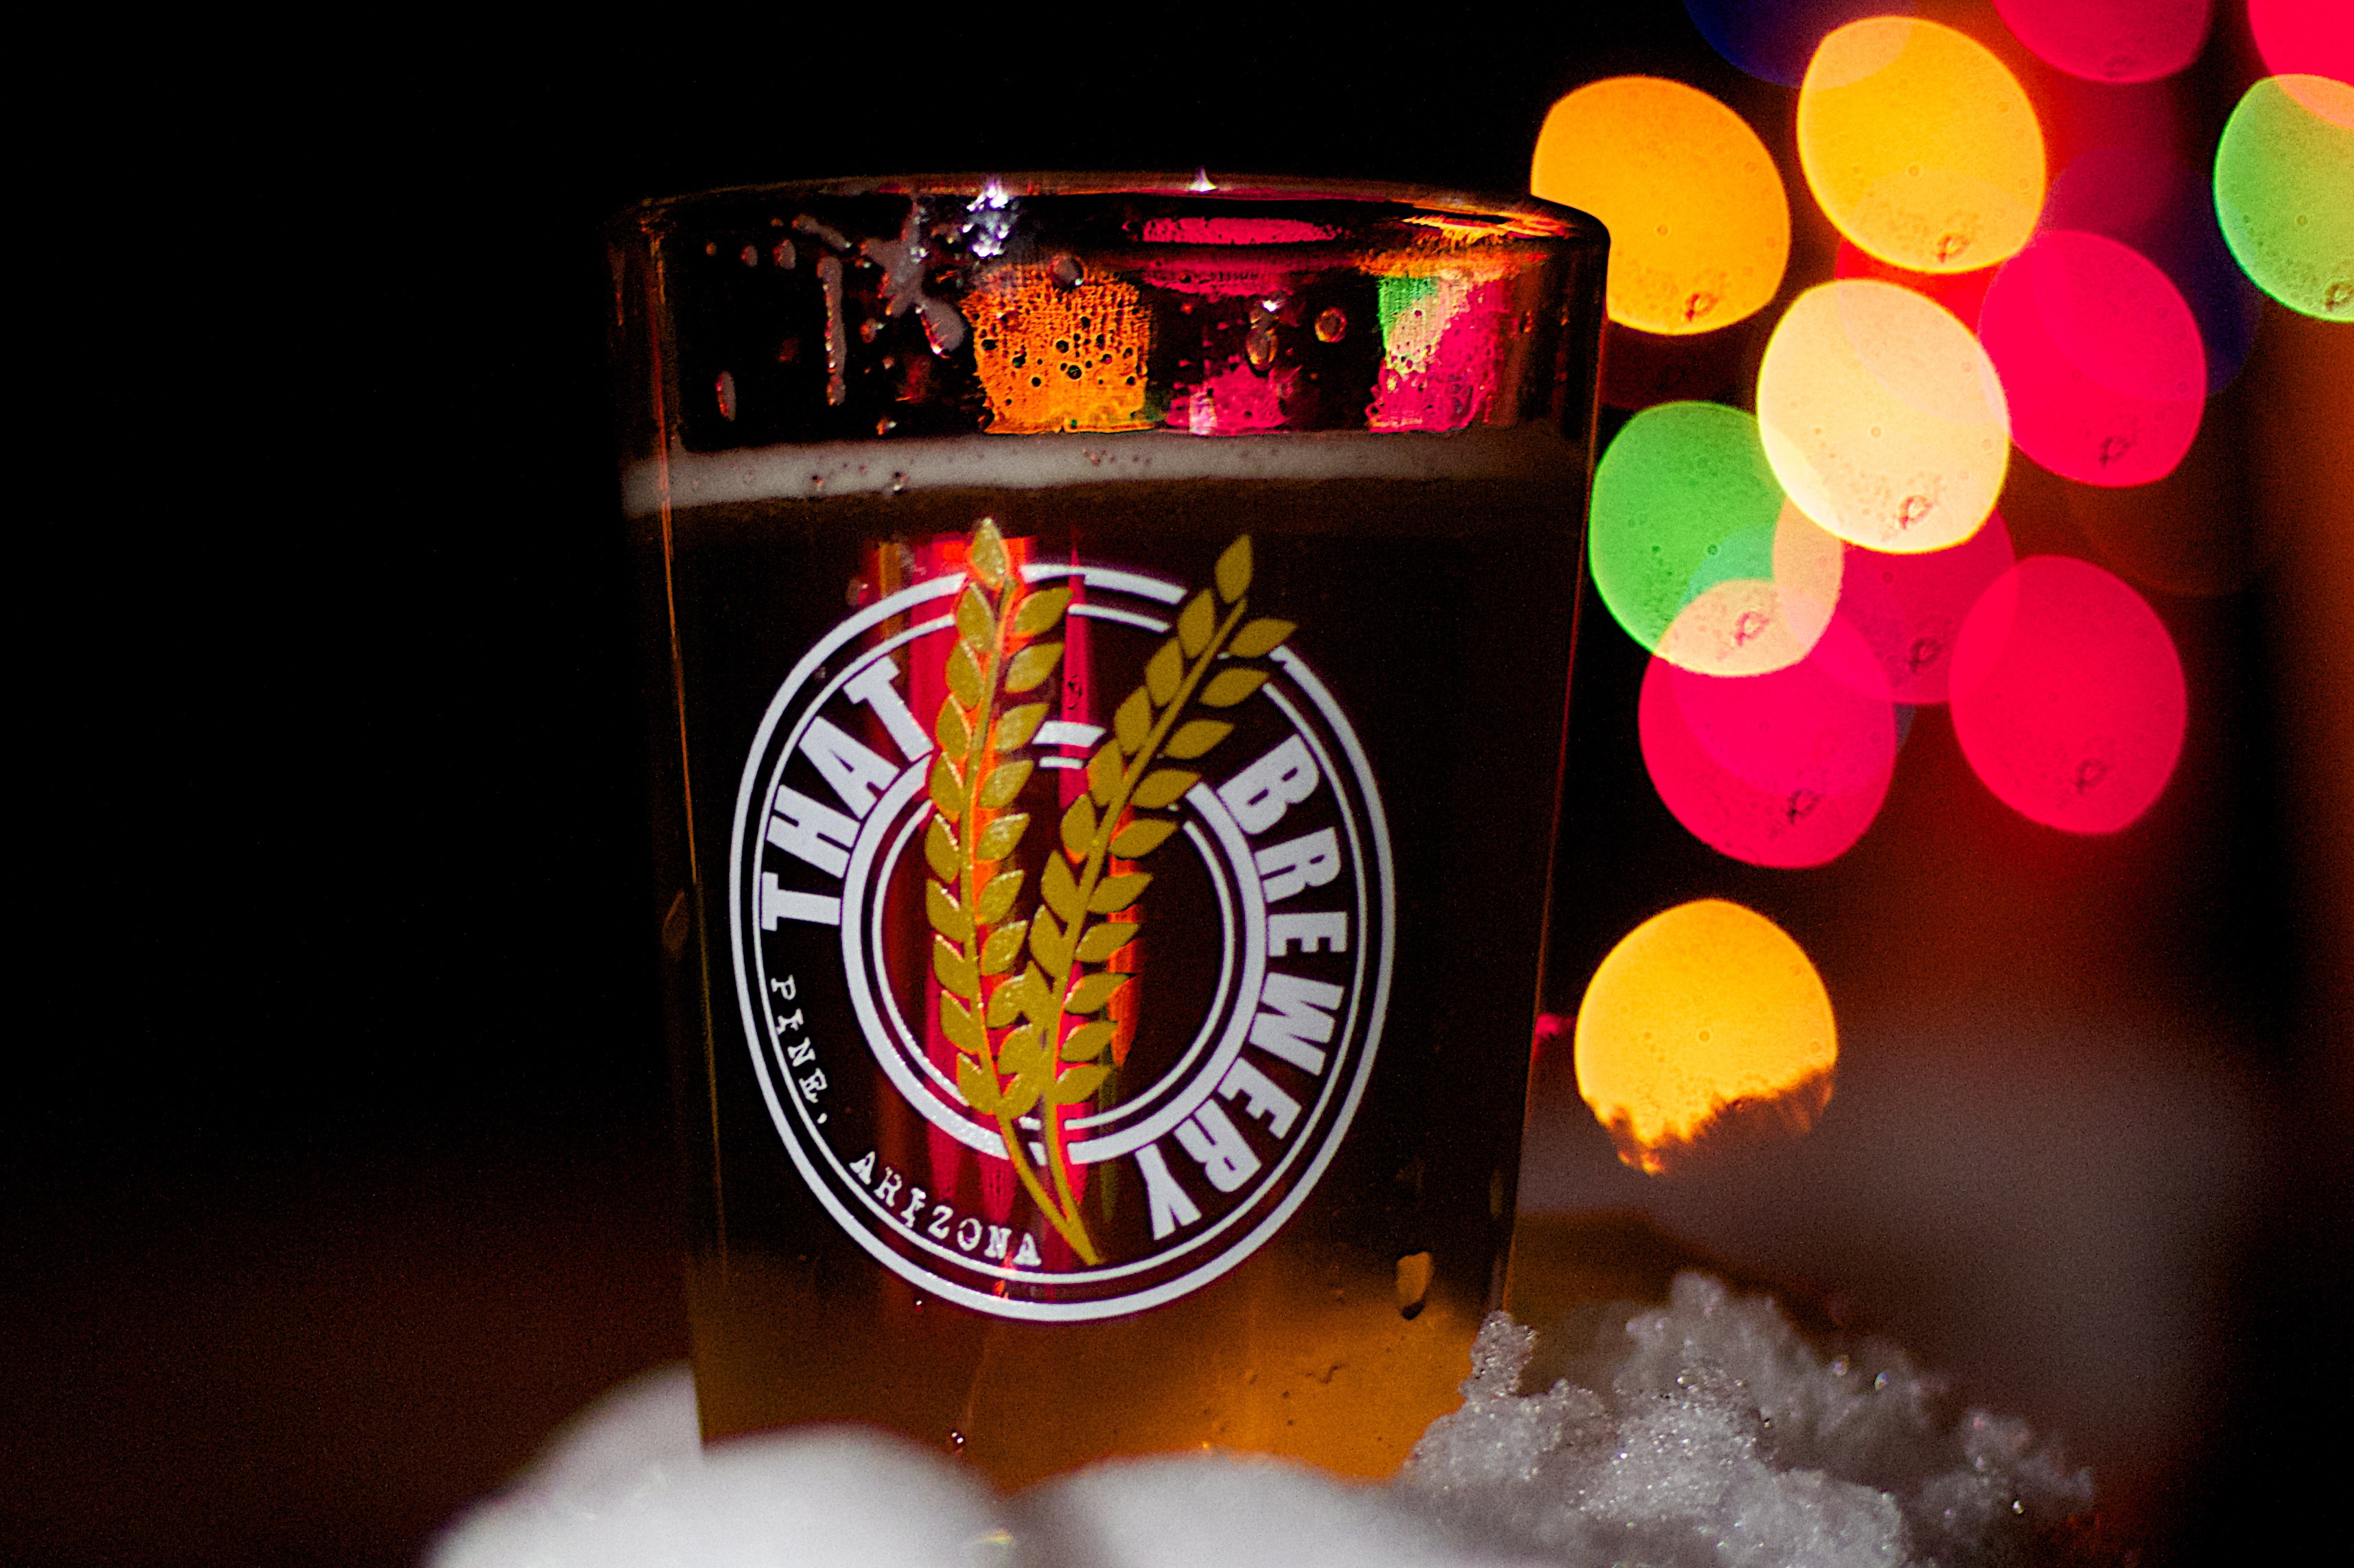
bokeh, number, color, drink